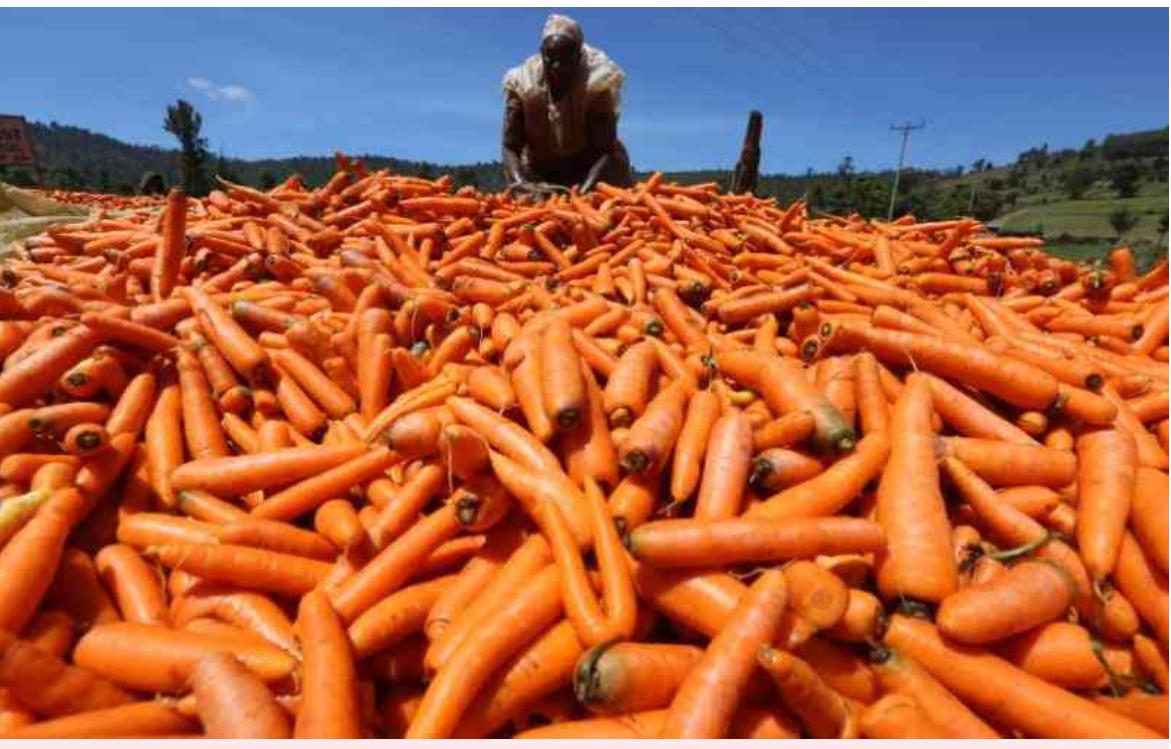
Karoti zilizovunwa kwa wingi zikibainishwa kuwa ni zao la biashara lenye thamani kubwa kwa wakulima, karoti hutumika katika chakula viwanda vya juisi na baadhi ni liishe hivyo kuwa chanzo cha kipato na lishe bora. Uzalishaji wa kiwango kikubwa unaonyesha fursa ya masoko ya ndani na nje na mchango wake katika kukuza uchumi wa kilimo.